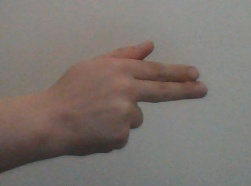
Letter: ghain